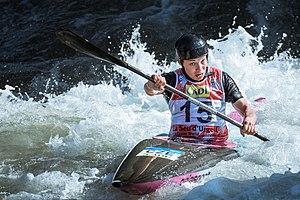
Veronika Vojtová durant le championnat du monde 2019 de canoë de slalom à La Seu d'Urgell, Espagne.